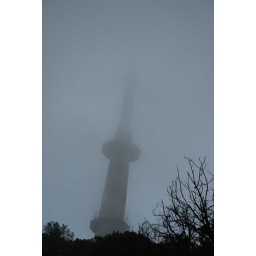
Kasauli TV Tower shrouded in clouds